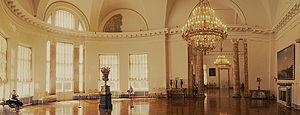
Le palais Alexandre est un palais néoclassique situé à Tsarskoïe Selo à côté de Saint-Pétersbourg. Ce fut la dernière résidence officielle de Nicolas II et de sa famille avant leur exil en Oural. Le parc Alexandre, derrière le palais est un exemple remarquable de parc paysager avec nombre de pavillons et de fabriques.